Can You Celebrate?

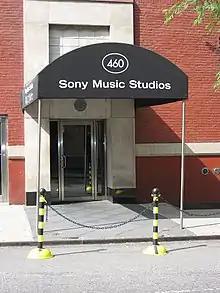
"Can You Celebrate" was recorded at Sony Music Studios in New York City.

In summer 1996, Amuro released her sophomore album "Sweet 19 Blues", which was her first release since severing ties with Super Monkey's. The album was a mammoth success, reaching number one on the Oricon Albums Chart, receiving a triple million certification from the RIAJ, spawning three number one hits, and was even the best-selling Japanese album of all time for a brief moment. By the end of the year, "Sweet 19 Blues" was named the second best-selling album in Japan of 1996, right behind Globe's eponymous debut album. After this monumental success, recording for its follow-up began immediately.